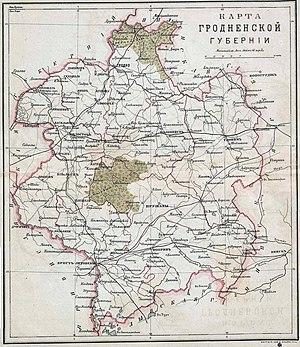
Le gouvernement de Grodno est une division administrative de l’Empire russe, située en Biélorussie avec pour capitale la ville de Grodno. Créé en 1801, le gouvernement exista de facto jusqu’en 1915 et son occupation par l’armée impériale allemande lors de la Première Guerre mondiale. Il disparaît de jure avec l'occupation polonaise.